Cryptic female choice

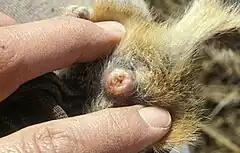
Copulatory plug

By utilizing sperm storage and transplant, females can exercise cryptic female choice by storing or transplanting sperm to bias sperm success rates towards certain males.